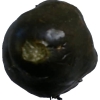
Label: cucumber